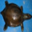
Label: turtle